Breathe Carolina

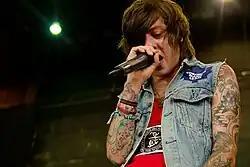
Schmitt performing with Breathe Carolina on Warped Tour 2012

Their third studio album, "Hell Is What You Make It" was released on July 12, 2011. The album peaked at number 41 on the "Billboard" 200. The group participated on the Scream It Like You Mean It 2011 tour during that summer to promote the album. An extended play titled "Blackout: The Remixes EP" was released on September 27 via iTunes. In November 2011, the duo was named MTV Push Artist of the Week. They were nominated for Favorite Breakthrough Band by MTV in December 2011.